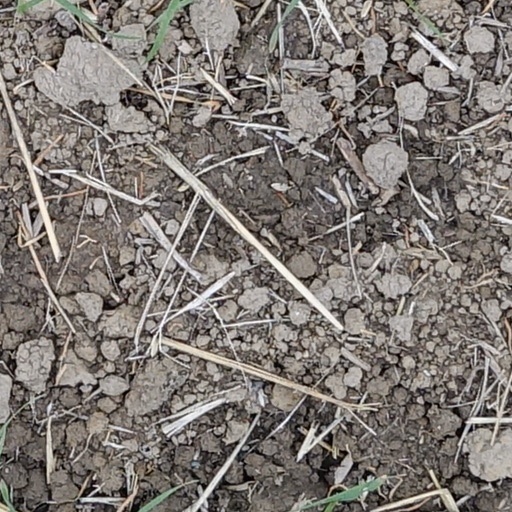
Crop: wheat